Ninja Taro

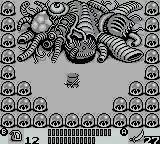
The player fighting the final boss.

Players need to explore the world map, do quests for the people who live in the towns, find treasure chests in order to become stronger instead of earning experience points and hunt inside caves to destroy major enemies. There is no puzzle solving or currency used in the game, making it more straightforward than the games in "The Legend of Zelda" series. Most weapons are obtained by killing enemies.